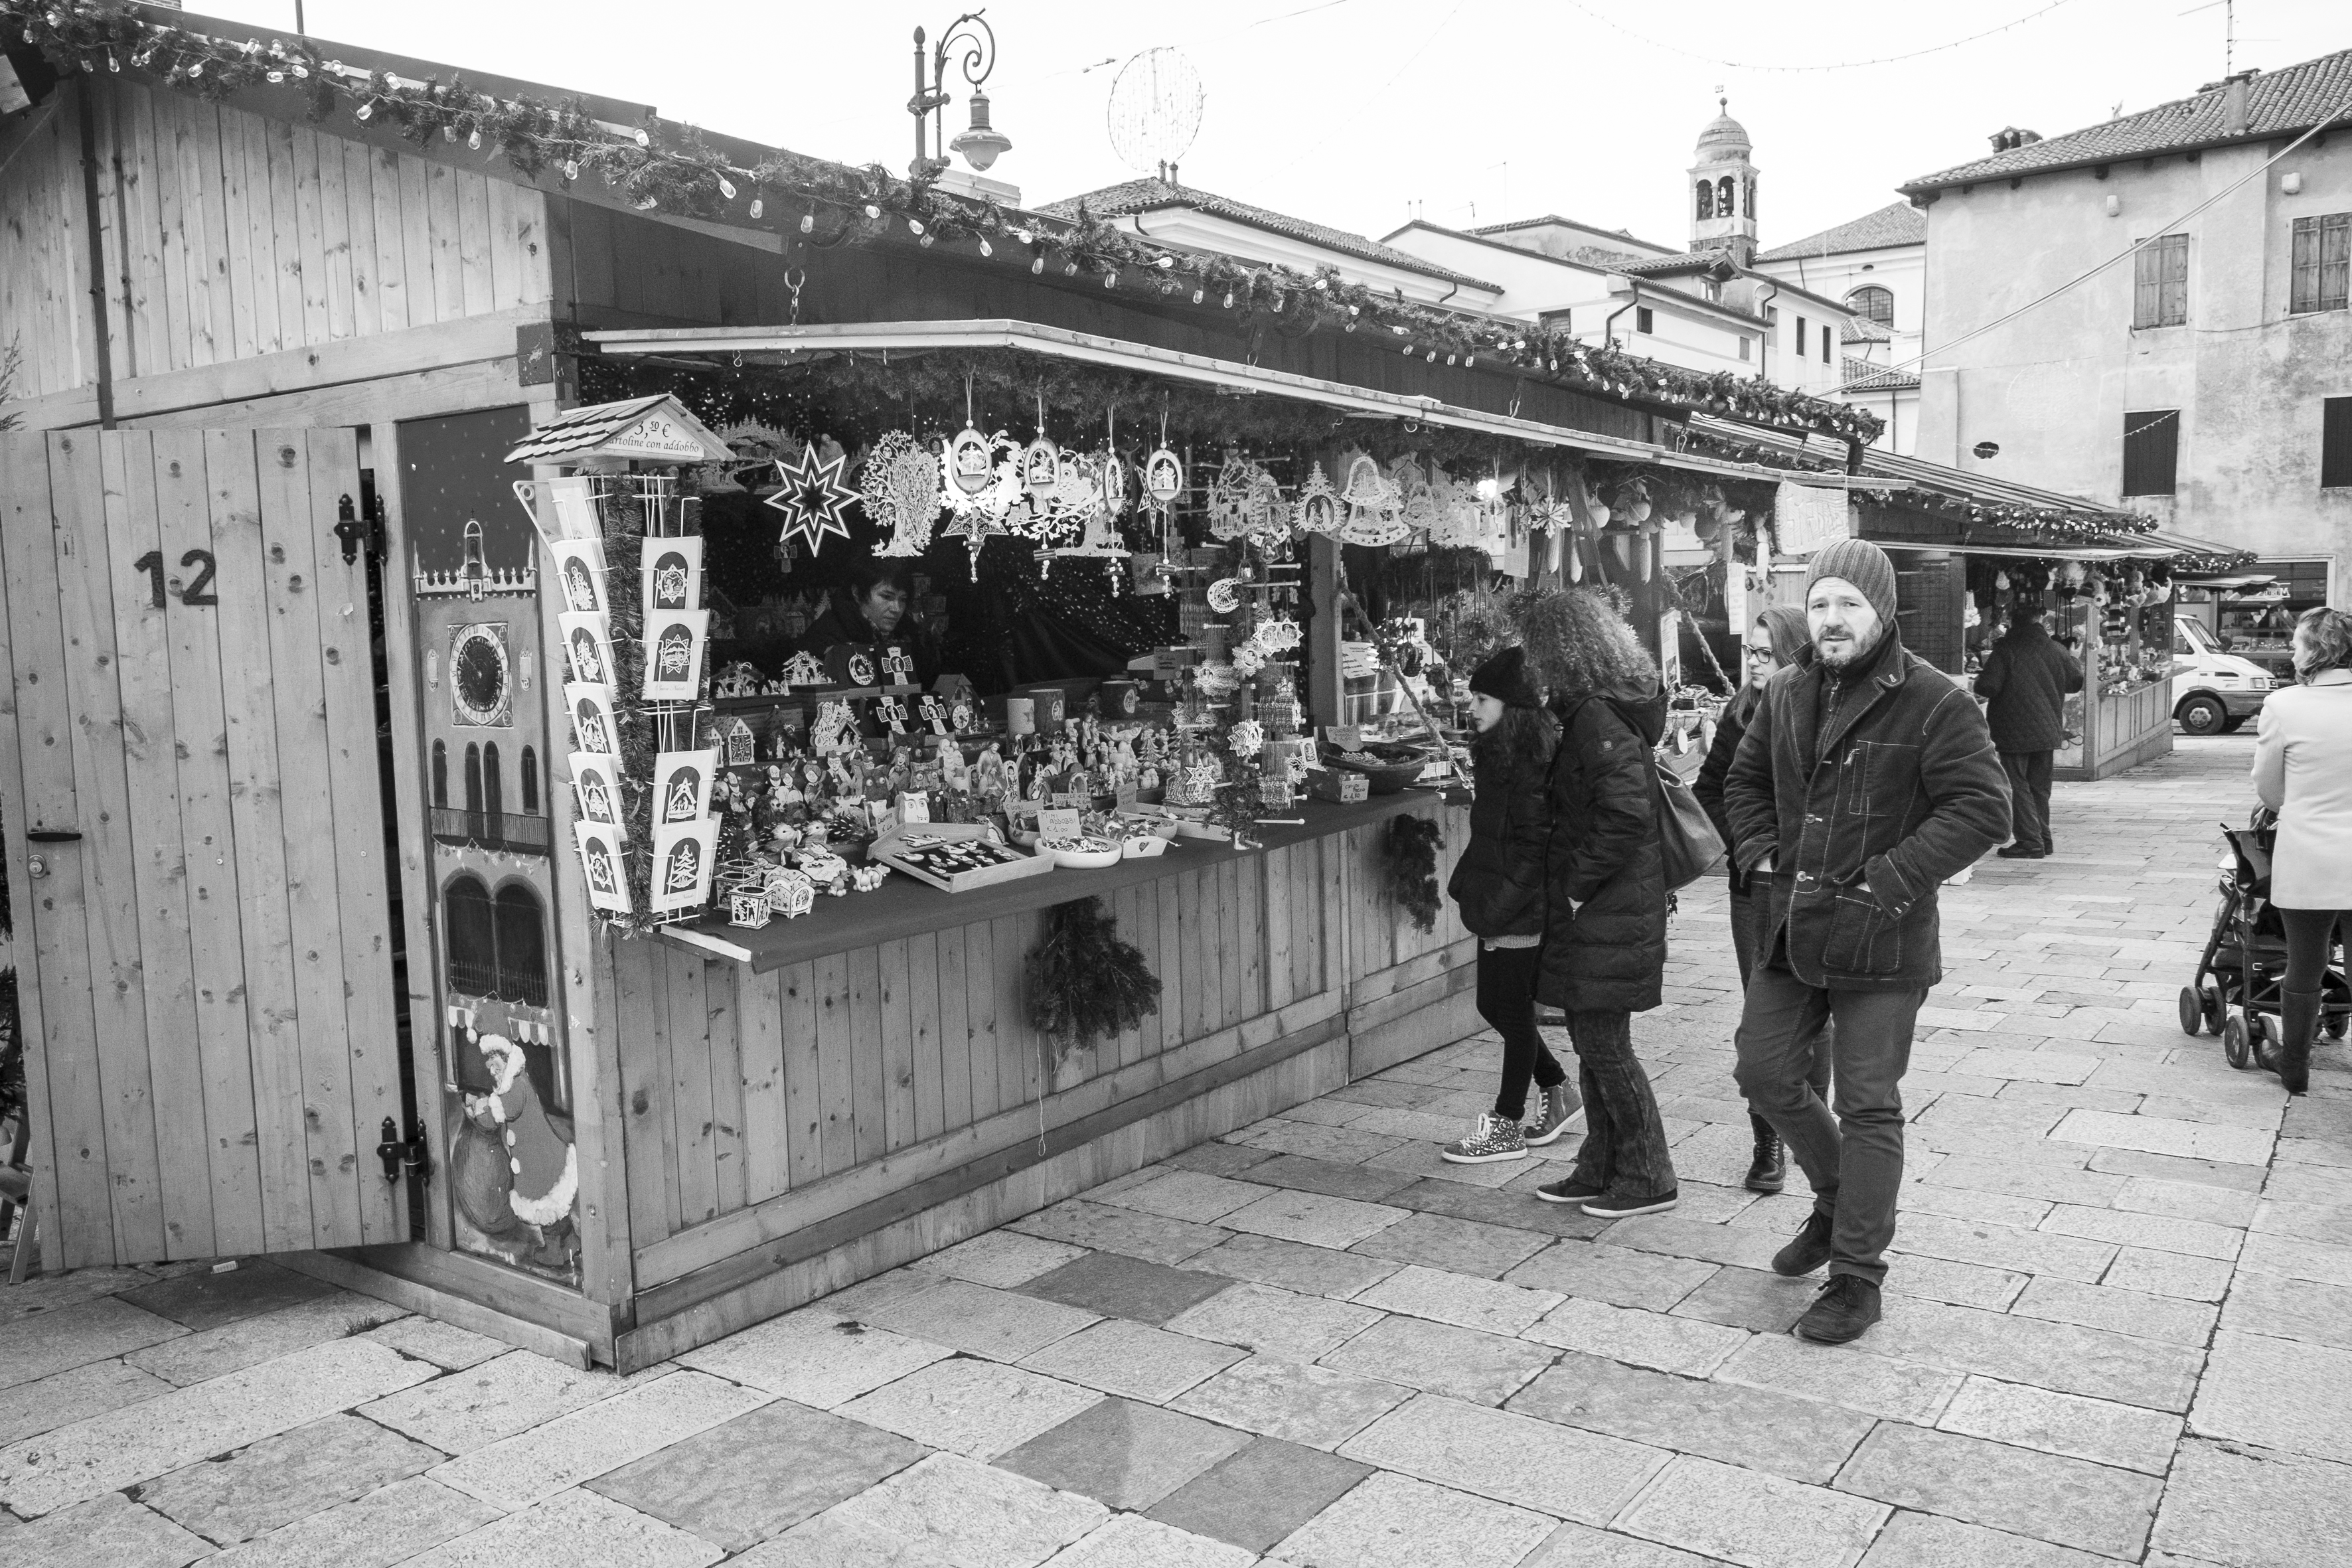
black and white, road, street, urban, travel, fujifilm, italy, monochrome, bw, blackandwhite, blackwhite, infrastructure, noiretblanc, fuji, fujix, fujixe1, bassanodelgrappa, monochrome photography